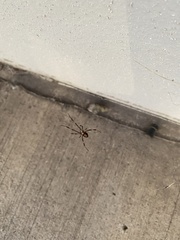
Species: Lactrodectus_hesperus